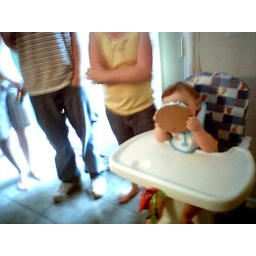
Robert eating his cake all by himself. Man has he gotten big in the past 13 months